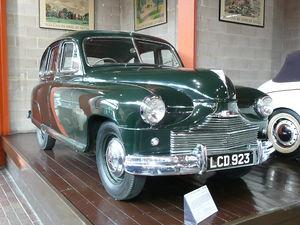
Le Musée national automobile de Beaulieu situé à Beaulieu dans le comté de Hampshire en Grande-Bretagne a été créé en 1952 par Edward Douglas-Scott-Montagu, 3ᵉ baron Montaigu de Beaulieu.